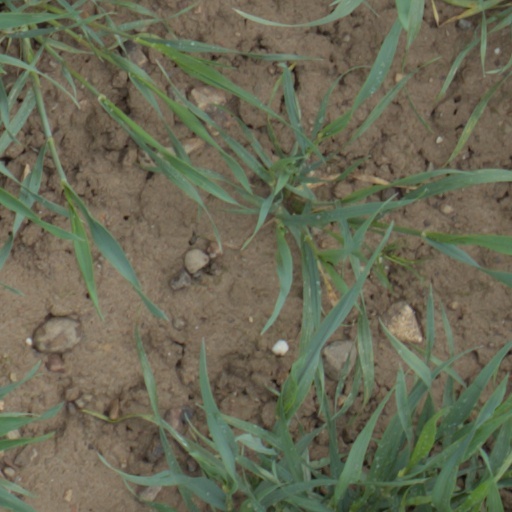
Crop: wheat